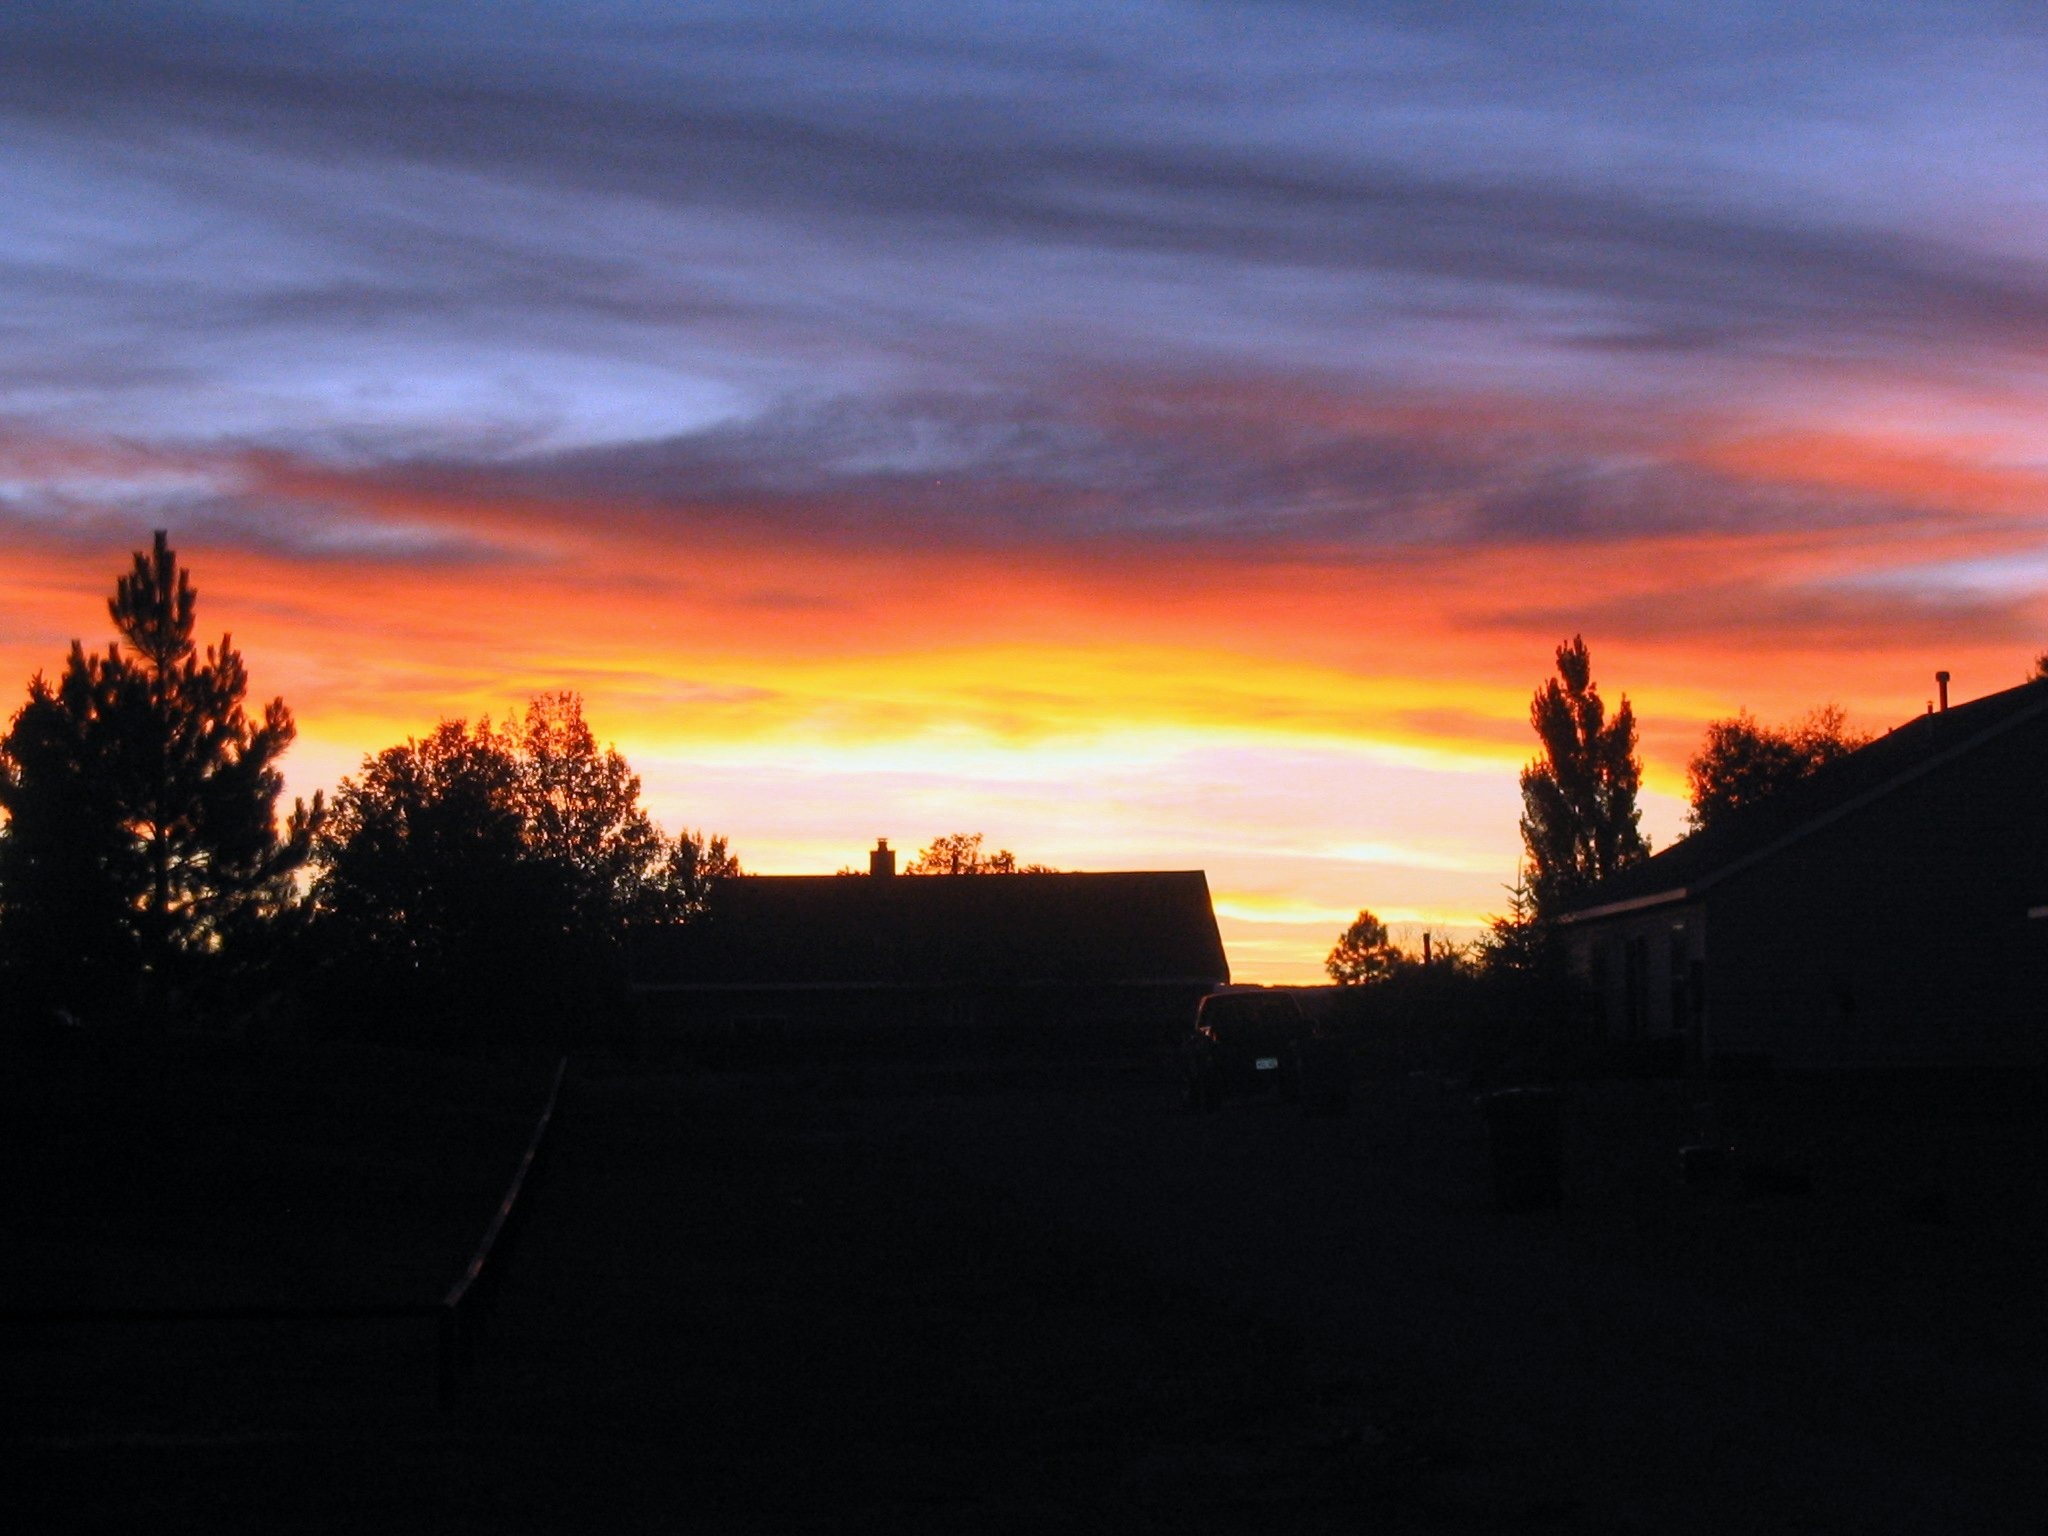
nature, horizon, cloud, sky, sun, sunrise, sunset, sunlight, morning, dawn, dusk, evening, skies, clouds, abendstimmung, afterglow, evening sky, red sky at morning